2012 WTA Tour Championships

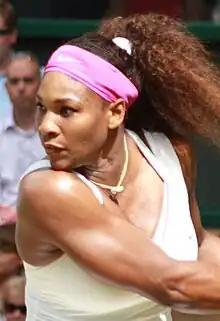

The 2012 WTA Tour Championships was a tennis tournament played at Istanbul, Turkey from October 23 to October 28, 2012. It was the 42nd edition of the singles event and the 37th edition of the doubles competition. The tournament was held at the Sinan Erdem Dome and was contested by eight singles players and four doubles teams. It was the larger of two season ending championships on the 2012 WTA Tour.